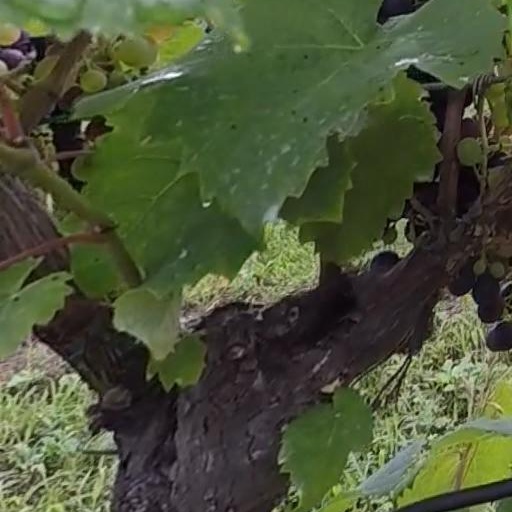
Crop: grape